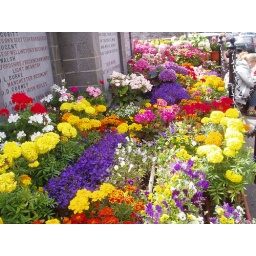
flowers by the bus stop